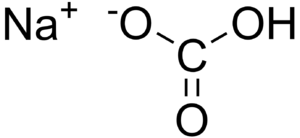
Natron
Natriumhydrogencarbonat
Natriumhydrogencarbonat eller natron, også kaldet natriumbicarbonat eller tvekulsurt natron, er et salt af kulsyre og har formlen NaHCO₃. Som tilsætningsstof har det E-nummer E 500.